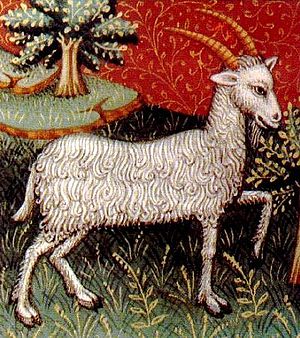
Stenbukken (stjernetegn)
Illustration fra en astrologibog fra 1500-tallet.
Stenbukken er det tiende stjernetegn i dyrekredsen. Tegnet ligger mellem Skytten og Vandmanden. Solen bevæger sig siderisk igennem Stenbukken fra midten af januar til midten af februar.